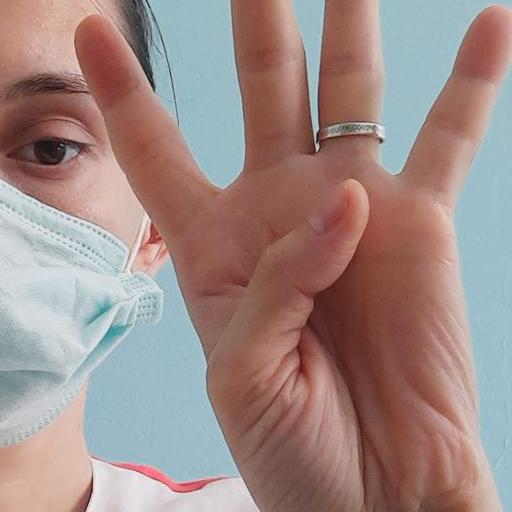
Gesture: four